Religion in the Song dynasty

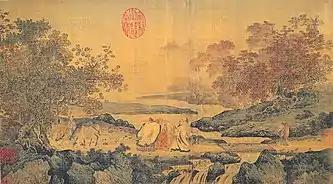
"Confucianism, Taoism, and Buddhism are one", a painting in the "litang style" portraying three men laughing by a river stream, 12th century, Song dynasty.

Religion in the Song dynasty (960–1279) was primarily composed of three institutional religions: Confucianism, Taoism, and Buddhism, in addition to Chinese folk religion. The Song period saw the rise of Zhengyi Taoism as a state sponsored religion and a Confucian response to Taoism and Buddhism in the form of Neo-Confucianism. While Neo-Confucianism was initially treated as a heterodox teaching and proscribed, it later became the mainstream elite philosophy and the state orthodoxy in 1241.